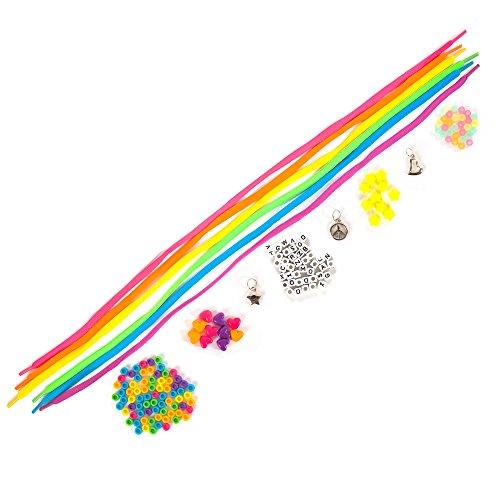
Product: Just My Style Shoelace Bracelets by Horizon Group USA
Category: Toys & Games | Arts & Crafts | Craft Kits | Jewelry
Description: Combine shoelaces to make a multi-colored bracelet.
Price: $9.44
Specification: ProductDimensions:10.2x9.8x9.1inches|ItemWeight:4.8ounces|ShippingWeight:4.8ounces(Viewshippingratesandpolicies)|DomesticShipping:ItemcanbeshippedwithinU.S.|InternationalShipping:ThisitemcanbeshippedtoselectcountriesoutsideoftheU.S.LearnMore|ASIN:B01MXE6TRW|Itemmodelnumber:765940654651|Manufacturerrecommendedage:6-18years